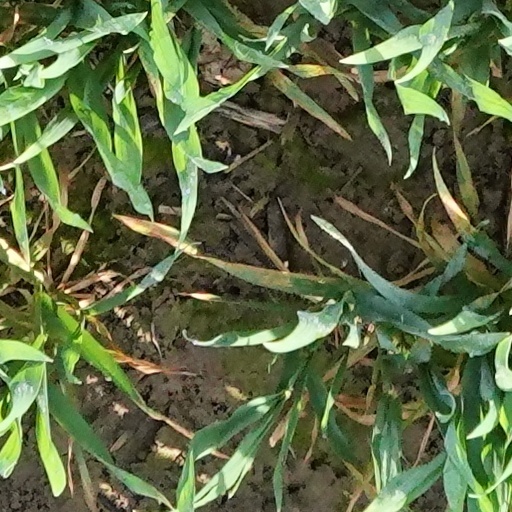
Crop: wheat